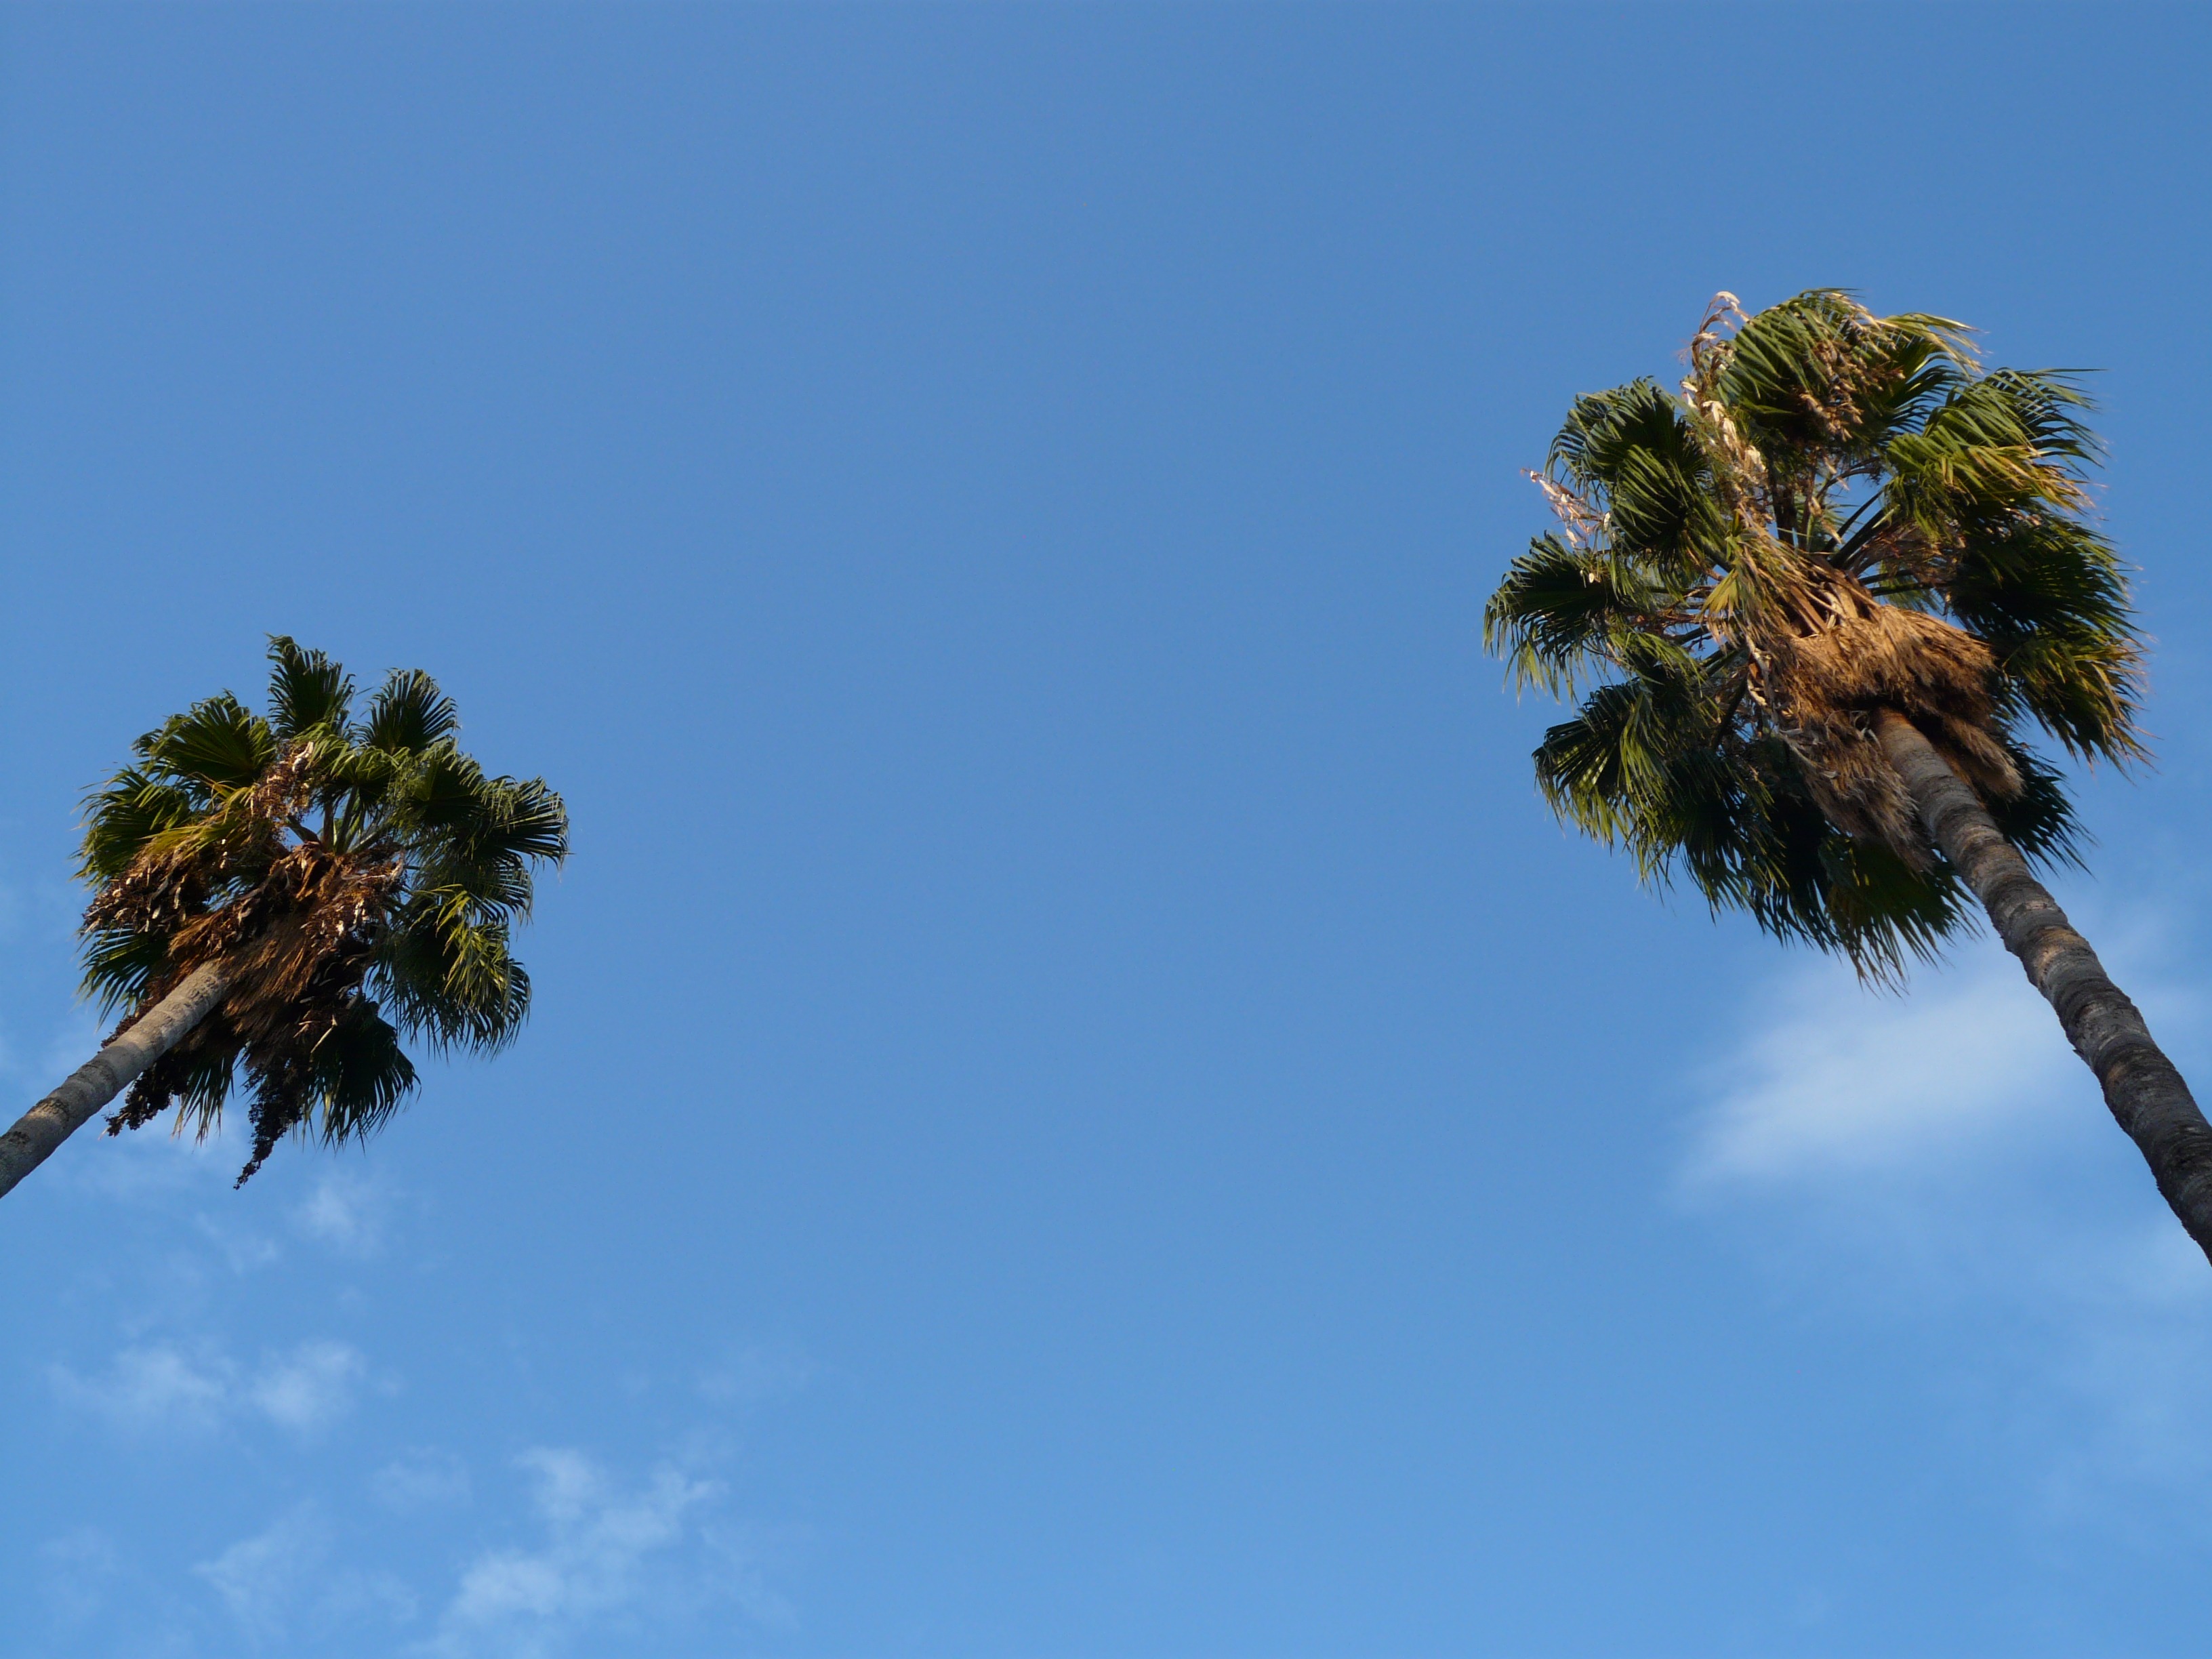
tree, nature, branch, cloud, plant, sky, sunlight, leaf, flower, wind, blue, flora, exotic, palm trees, flowering plant, atmosphere of earth, woody plant, land plant, arecales, palm family, borassus flabellifer